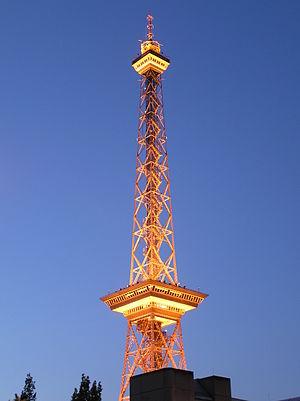
La Tour Radio de Berlin, en allemand Berliner Funkturm, est une tour métallique de 150 m et était le support des antennes d'émission radio et télévision de Berlin construite de 1924 à 1926. La tour appelée le grand Flandrin est un des symboles les plus connus de la ville. Il se trouve au milieu des halls d'exposition et foires de Berlin dans le quartier de Berlin-Westend de l'arrondissement de Charlottenburg-Wilmersdorf.